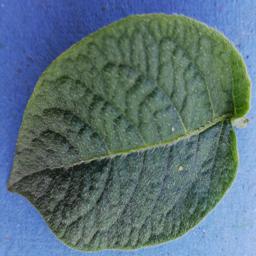
Etiqueta: Sana